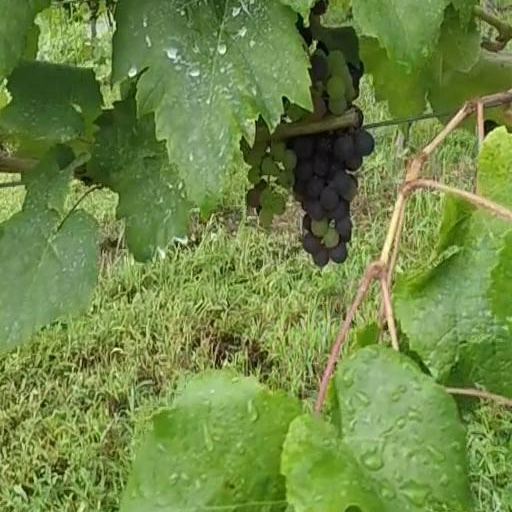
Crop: grape